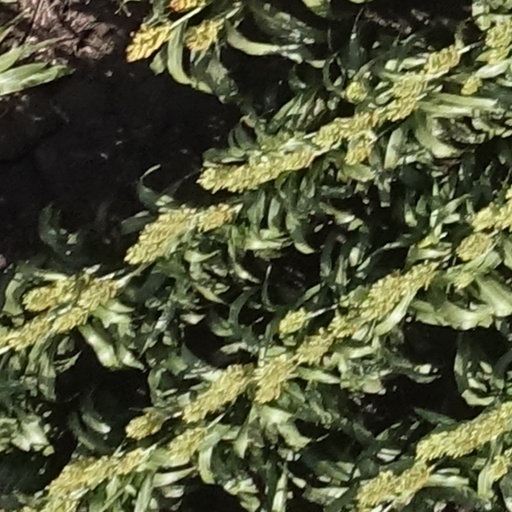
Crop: sorghum